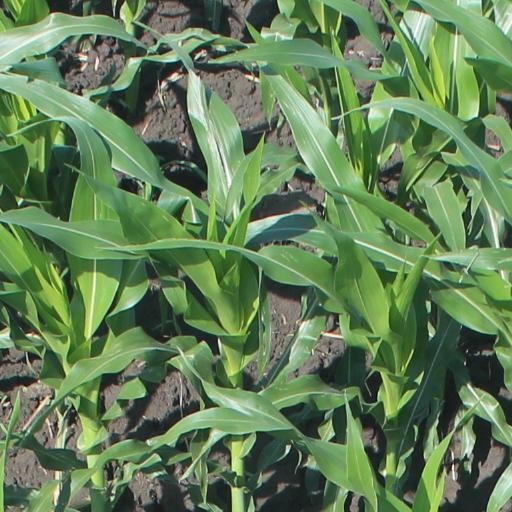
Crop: maize; corn